Osage Plains

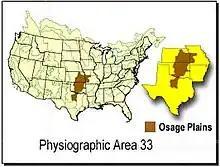
The Osage Plains extend through five U.S. states.

The Osage Plains are a physiographic section of the larger Central Lowland province, which in turn is part of the larger Interior Plains physiographic division. The area is sometimes called the Lower Plains, North Central Plains, or Rolling Plains. The Osage Plains, covering west-central Missouri, the southeastern third of Kansas, most of central Oklahoma, and extending into north-central Texas, is the southernmost of three tallgrass prairie physiographic areas. It grades into savanna and woodland to the east and south, and into shorter, mixed-grass prairie to the west. The Osage Plains consist of three subregions. The Osage Plains proper occupy the northeast segment. Although sharply demarcated from the Ozark uplift, the plains are nonetheless a transitional area across which the boundary between prairie and woodland has shifted over time. In the central portion of the physiographic area lies the second subregion, the Flint Hills, commonly called "the Osage" in Oklahoma. This large remnant core of native tallgrass prairie is a rocky rolling terrain that runs from north to south across Kansas and extends into Oklahoma. To the west and south of these hills are the Blackland Prairies and Cross Timbers. This vegetatively complex region of intermixed prairie and scrubby juniper-mesquite woodland extends into north-central Texas. Bluestem prairies and oak-dominated savannas and woodlands characterize the natural vegetation in the Cross Timbers. Much of the area has been converted to agriculture, although expanses of oak forest and woodland are still scattered throughout the eastern portion of the subregion.